Philip the Chancellor

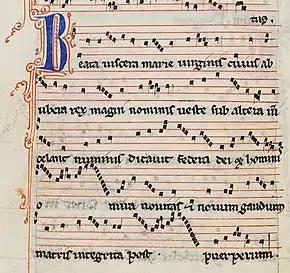
"Beata viscera", a conductus arranged by Pérotin; the text is attributed to Philip the Chancellor.

The "Summa de bono" is the first full-scale treatment of the doctrine of transcendentals in the history of Western philosophy, and it had considerable influence on the earliest generation of Parisian masters. Although its structure can be considered quite similar to other well-known texts of the time, such as that of Peter Lombard's "Sentences" and William of Auxerre's "Summa aurea", as well as the "Summa Fratris Alexandri", the argumentation is innovative. Philip's aim is to outline the ontological identity between the One and the Good, using the first translations of Aristotle's natural and metaphysical writings, while at the same time following the Platonic-Augustinian tradition. Philip proposed an interesting comparison between the Good, Being, and the True, which became the effective leitmotif of his work. The "Summa de bono" is divided in four sections. First, Philip discusses the nature of the Good in general, focusing his attention on the relationship between the highest good and the created goods. Second, he considers the natural good, describing the properties of the angels and the human beings. Third, Philip evaluates what he calls "bonum in genere". Finally he focuses his attention on the "bonum gratiae". By describing the graces that pertain to human beings, Philip assesses both the theological virtues (faith, hope, and charity) and the cardinal virtues (prudence, justice, fortitude, and temperance).